James Buchanan

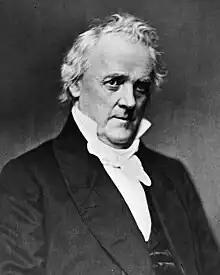
Portrait

James Buchanan Jr. (April 23, 1791June 1, 1868) was the 15th president of the United States, serving from 1857 to 1861. He also served as the secretary of state from 1845 to 1849 and represented Pennsylvania in both houses of the U.S. Congress. Buchanan was an advocate for states' rights, particularly regarding slavery, and minimized the role of the federal government preceding the American Civil War.